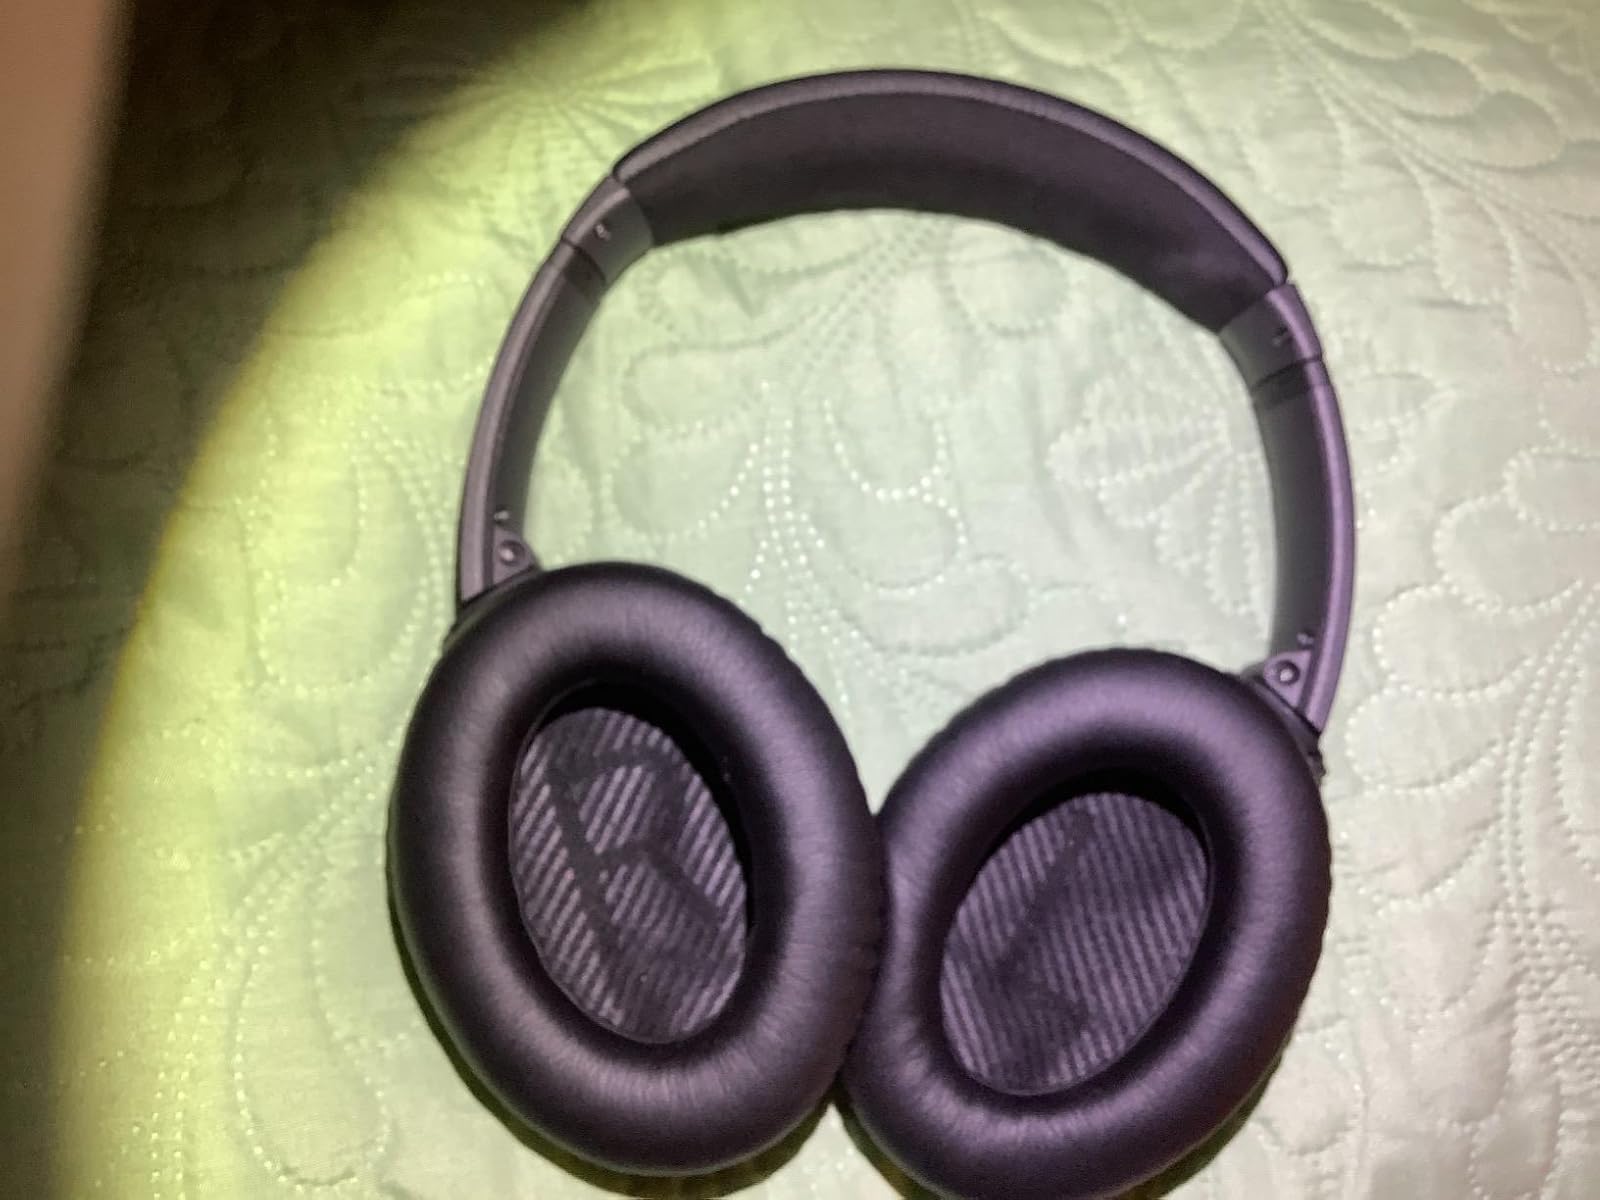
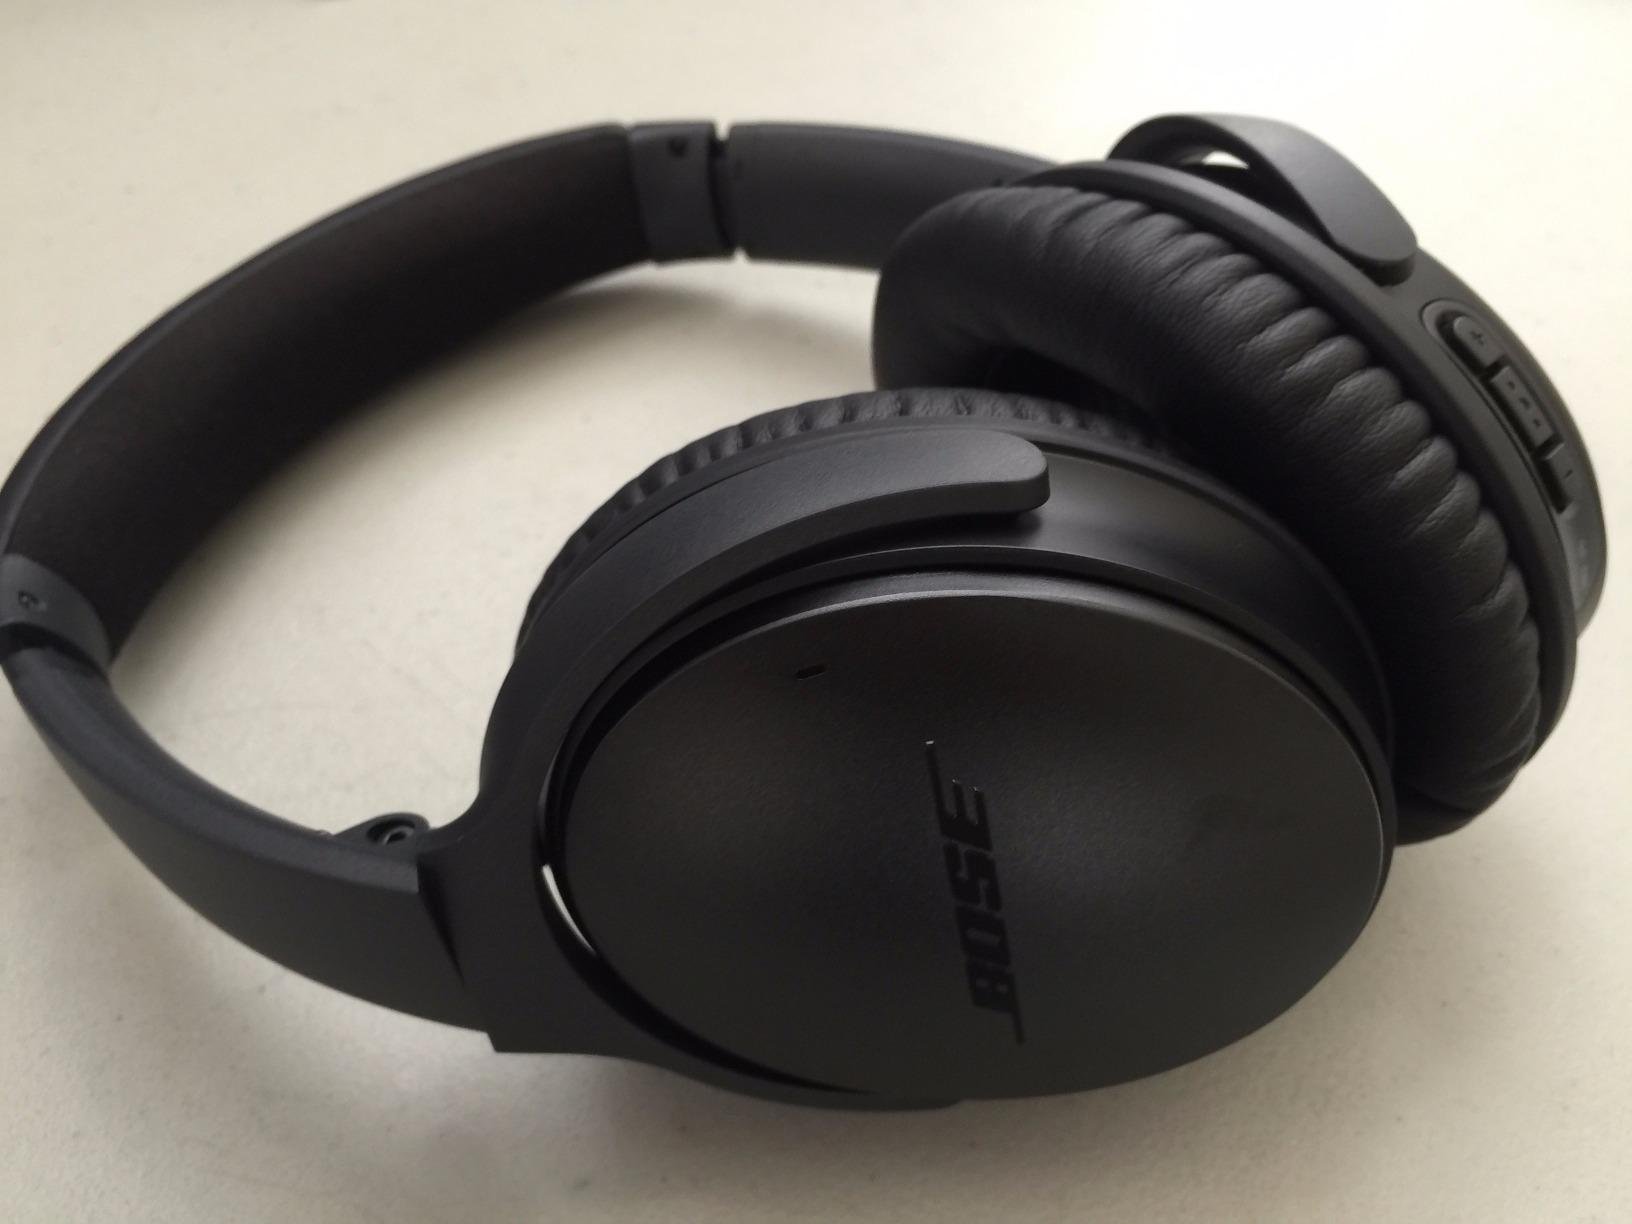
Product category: headphones
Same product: yes